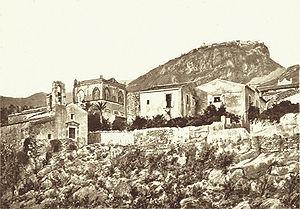
Giuseppe Bruno est un photographe italien, actif à Taormine